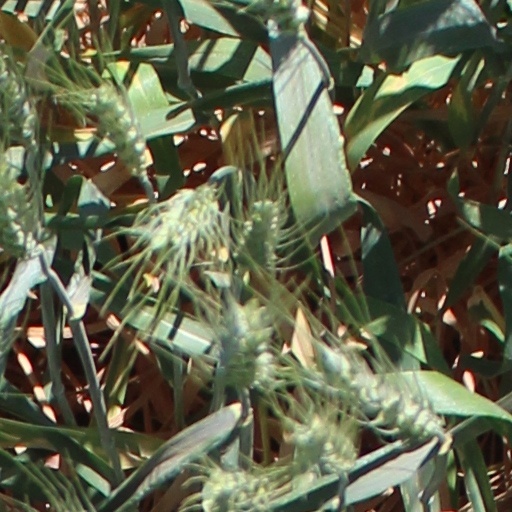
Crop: wheat